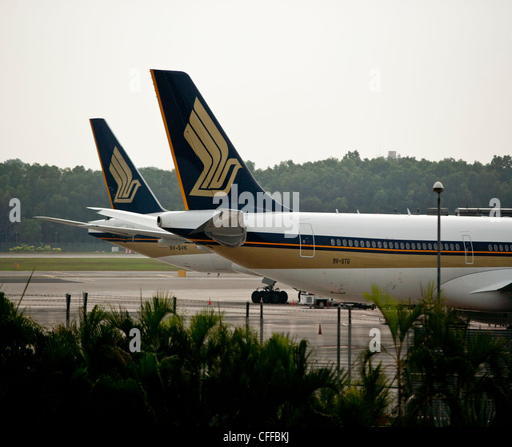
a jet is seen on the tarmac